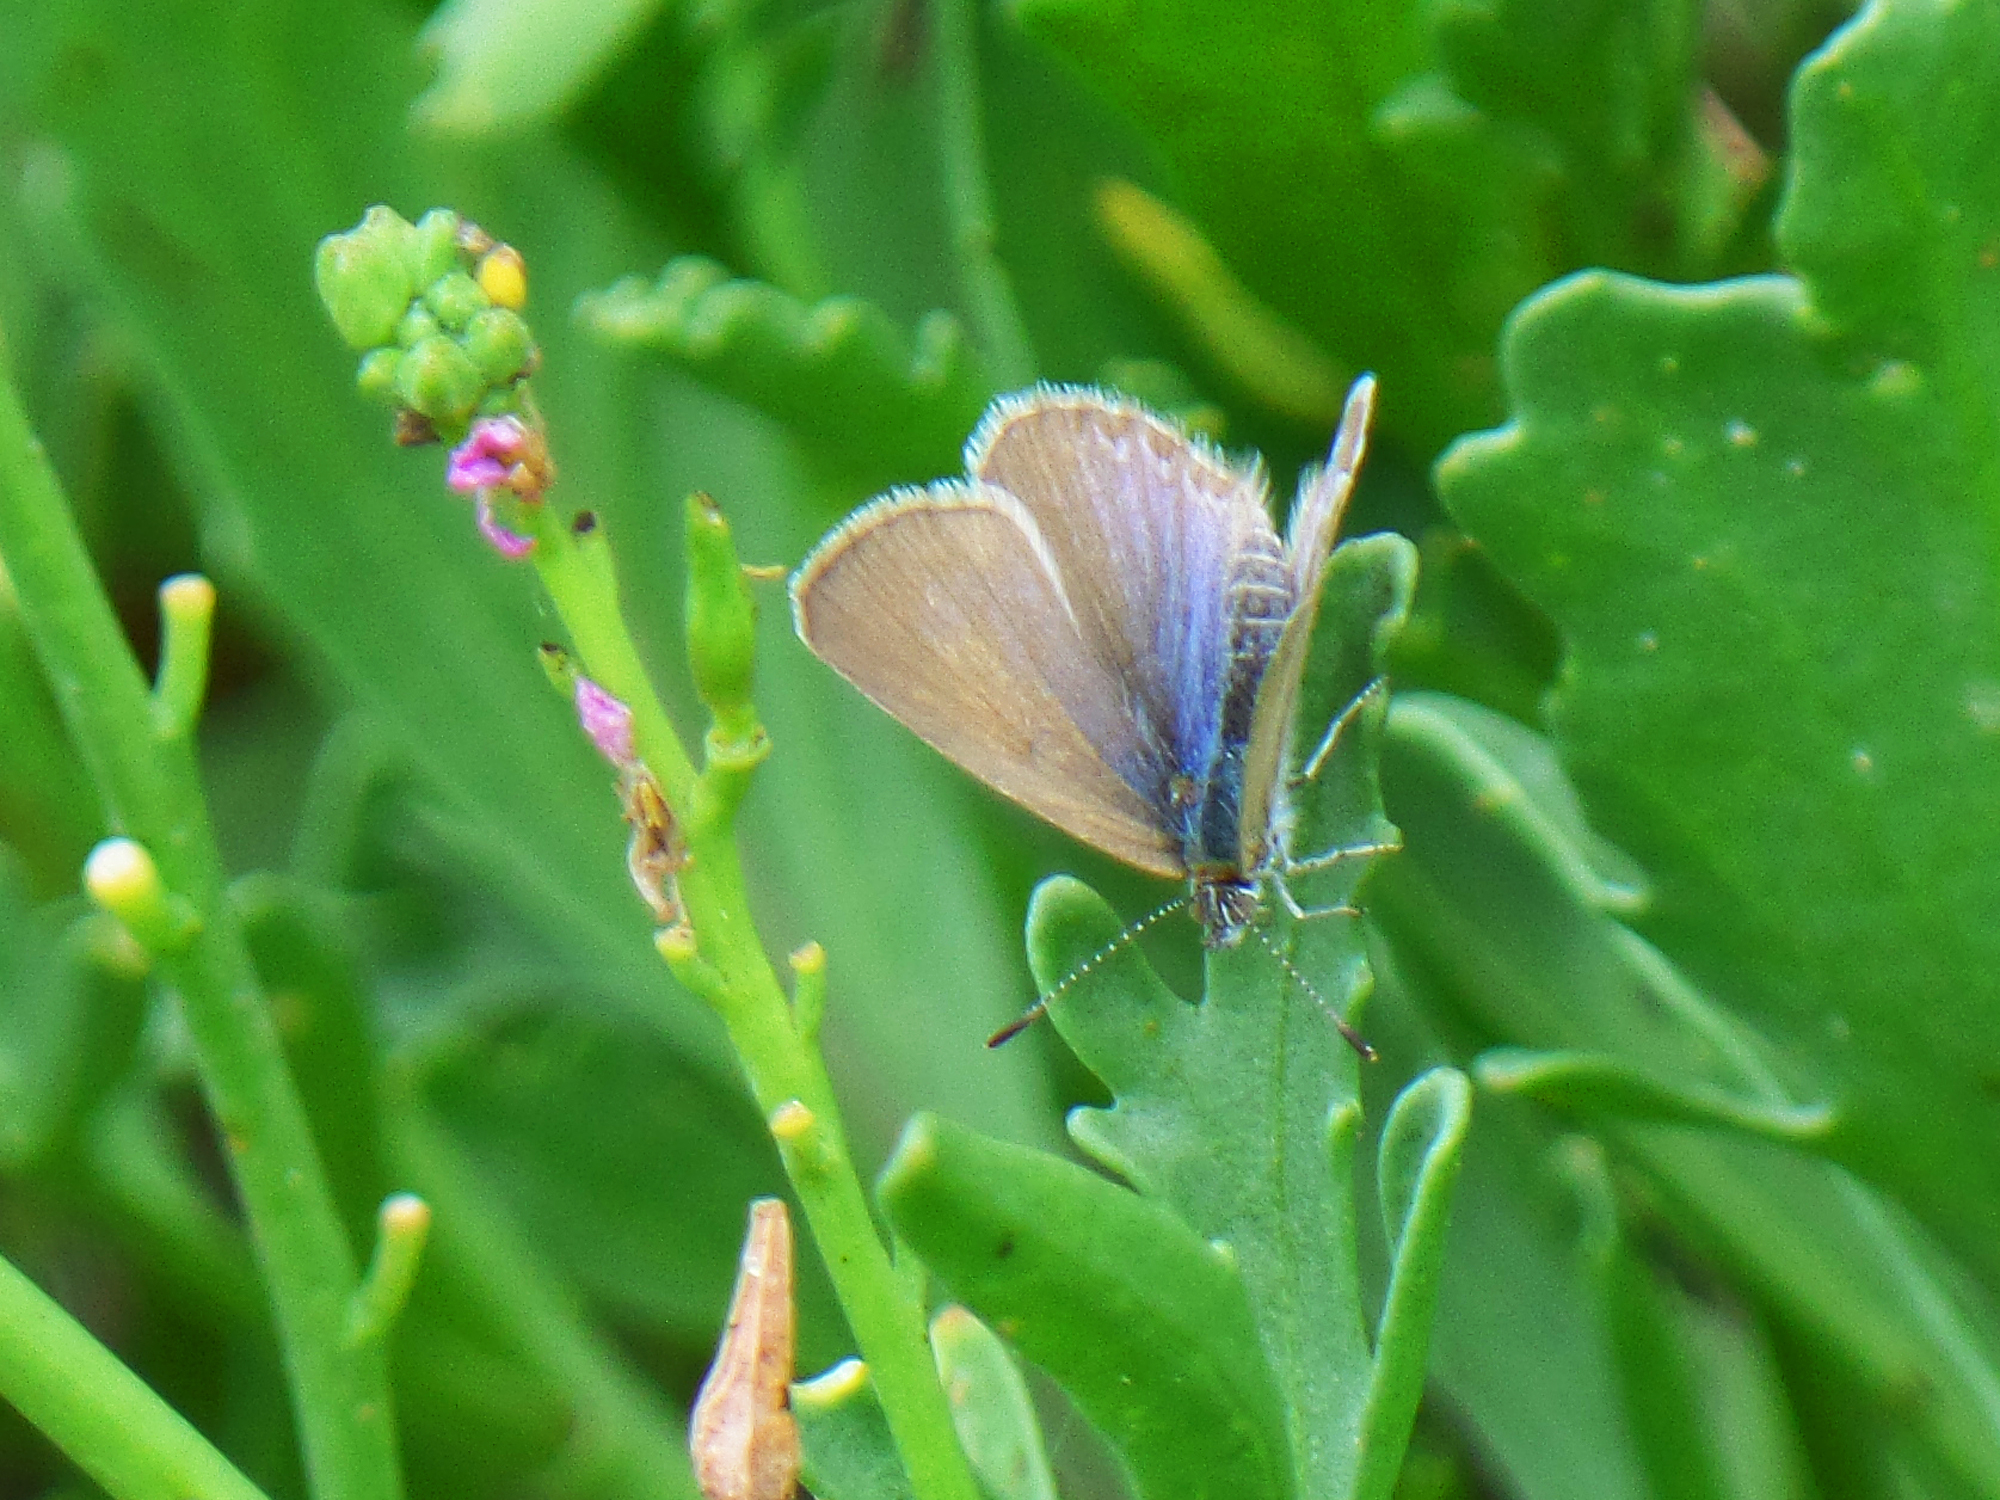
nature, grass, plant, meadow, leaf, flower, green, insect, botany, butterfly, flora, fauna, invertebrate, wildflower, close up, australia, nsw, durras, south, nectar, macro photography